Lowertown Historic District (Lockport, New York)

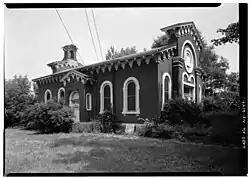
Vine Street School, Vine & Garden Streets, Lockport, New York

Lowertown Historic District is a national historic district located at Lockport in Niagara County, New York. The district is predominantly residential in nature, with some commercial structures and warehouses. The most elegant homes are along Market Street, east of Chapel Street, facing the Erie Canal. Notable structures in this district include the Western Block Company Warehouse, a -story stone structure built before 1855; Lockport Bank Building built in 1829, and located at 315-319 Market Street; Washington Hunt House, built in 1831 and home to New York Governor Washington Hunt, and located at 363 Market Street; the former Christ Episcopal Church at 425 Market Street; and the Vine Street School, an Italianate style one-room school built in 1864.